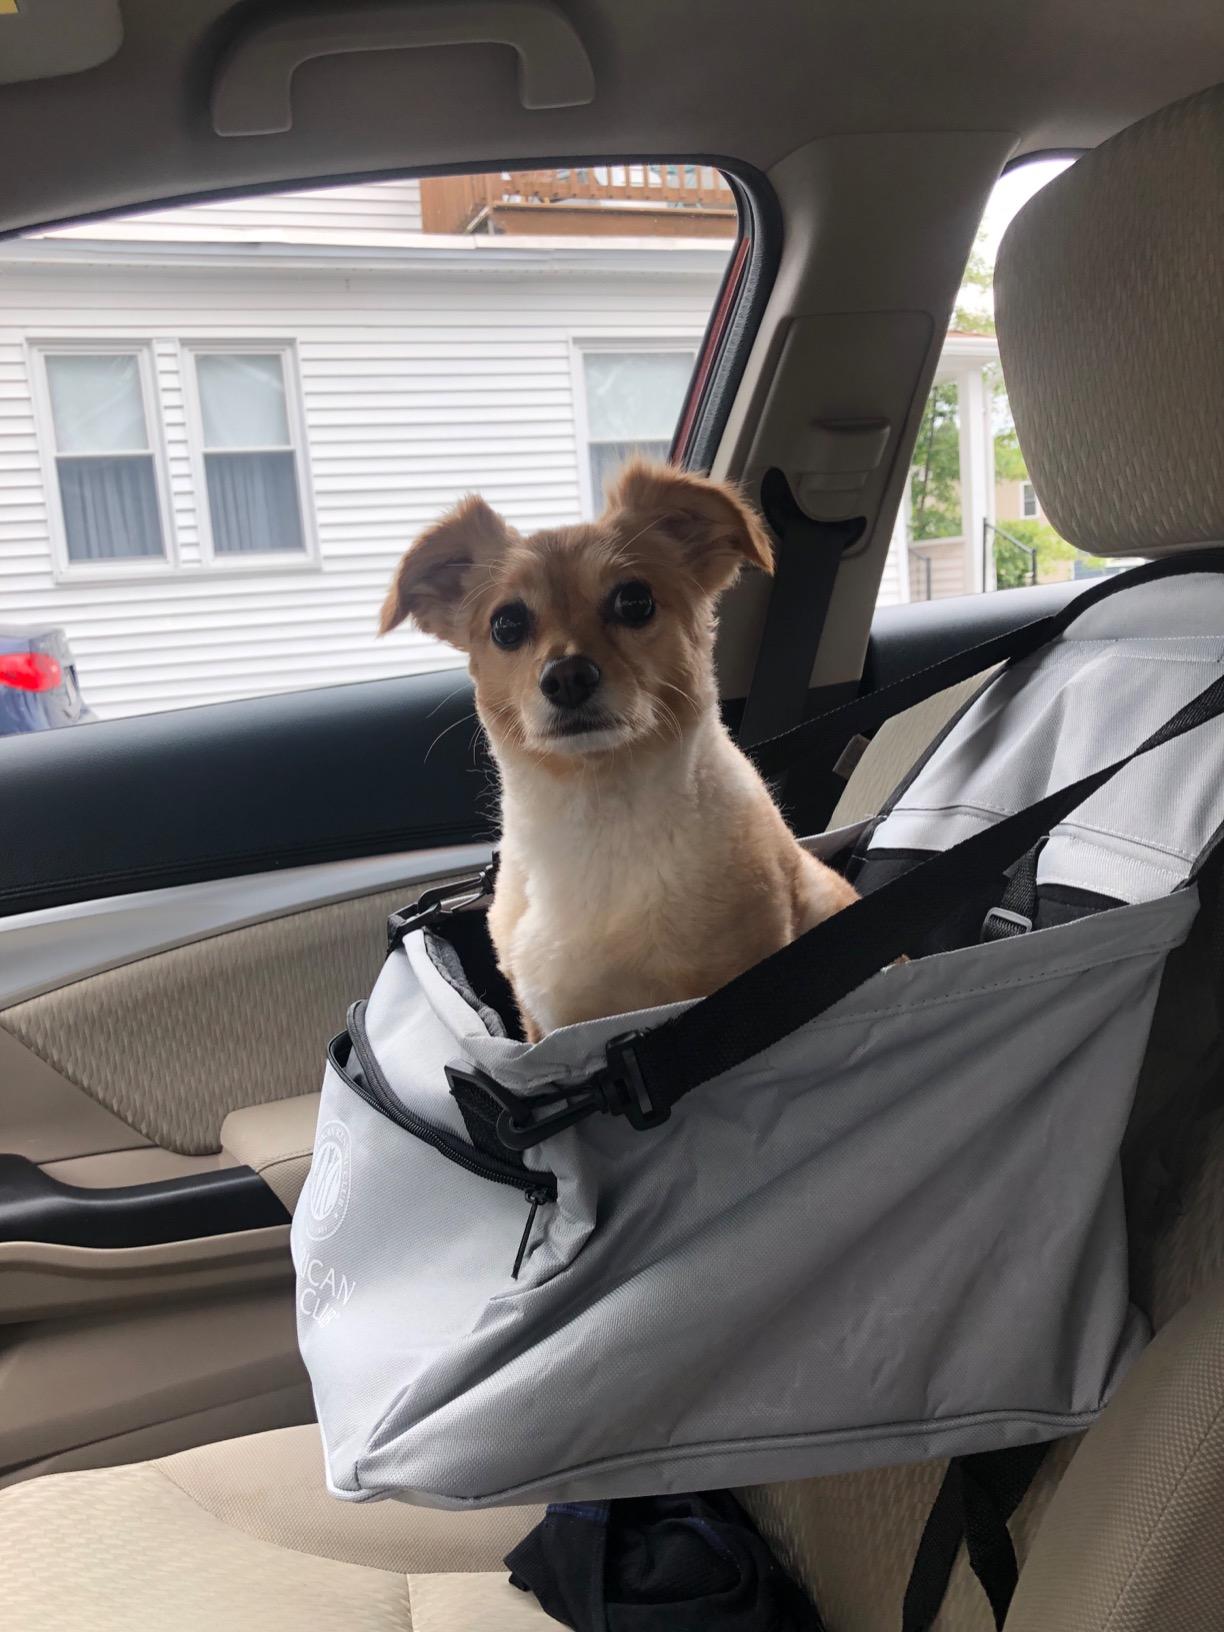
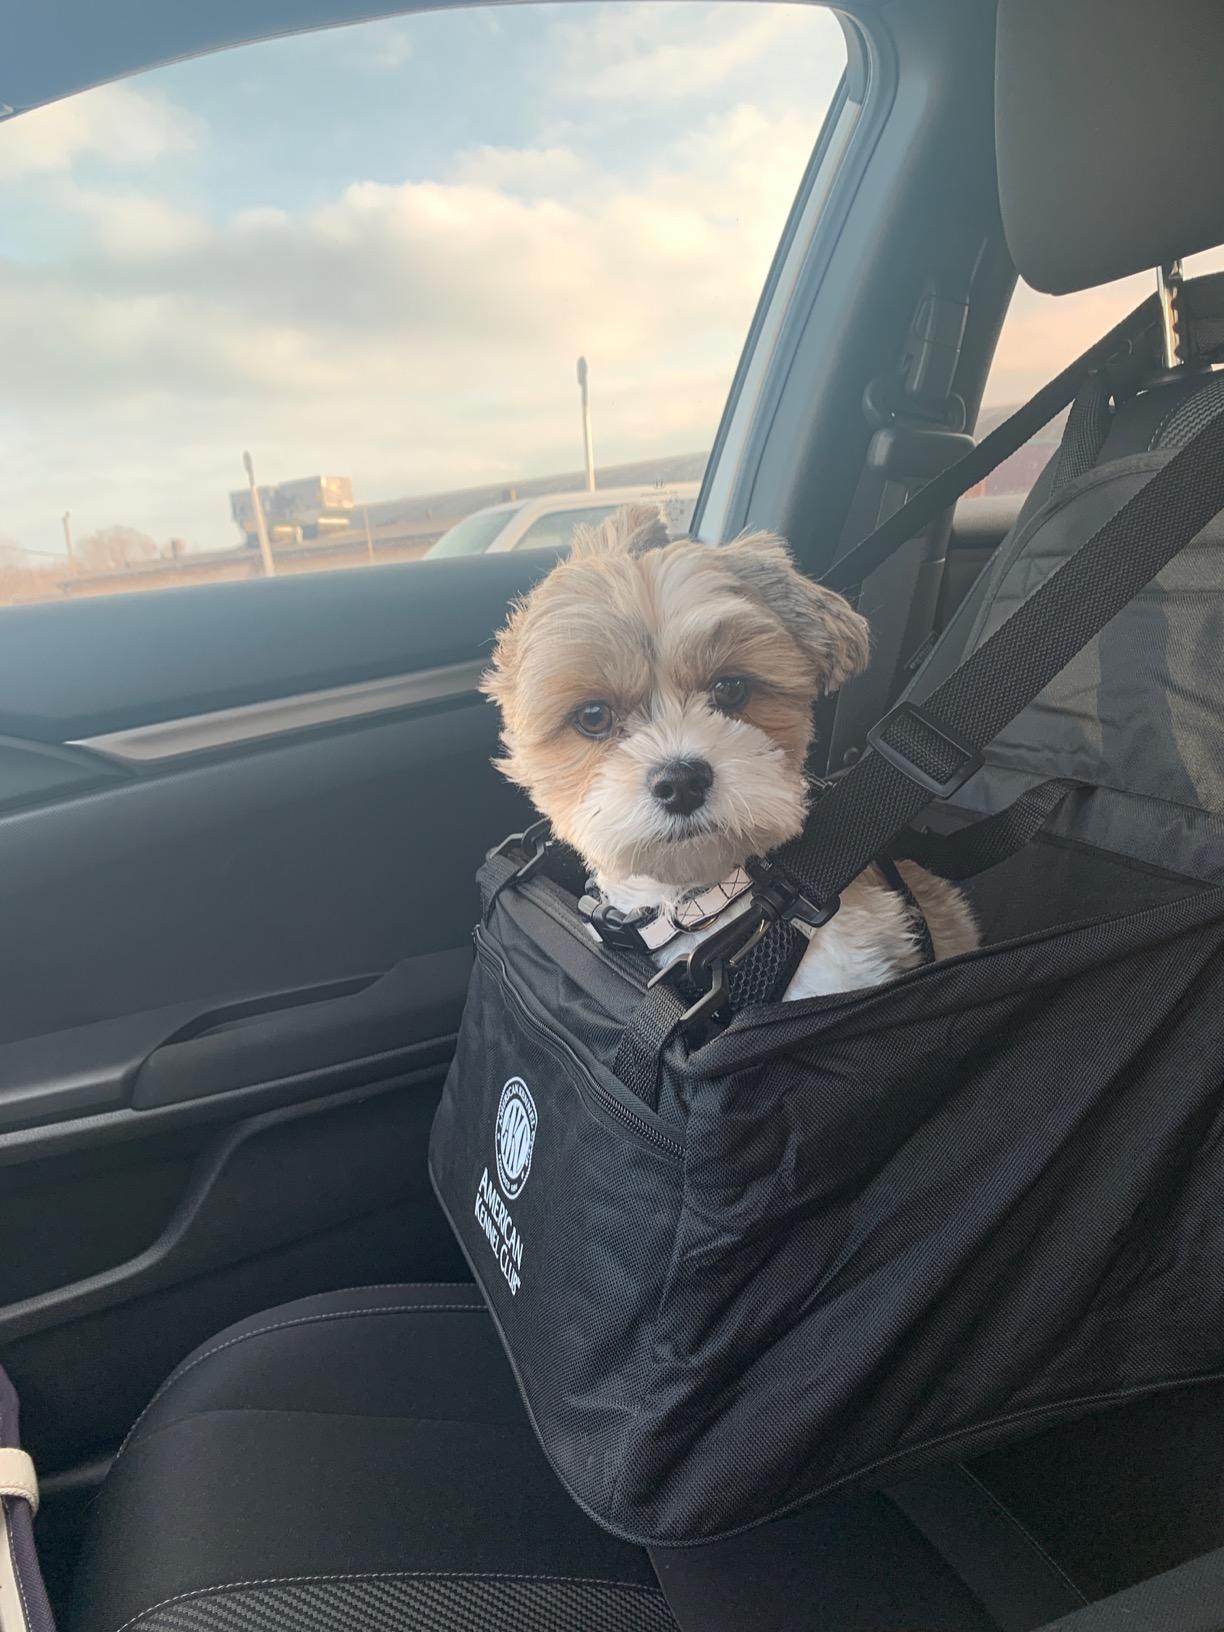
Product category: items_kennel
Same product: no